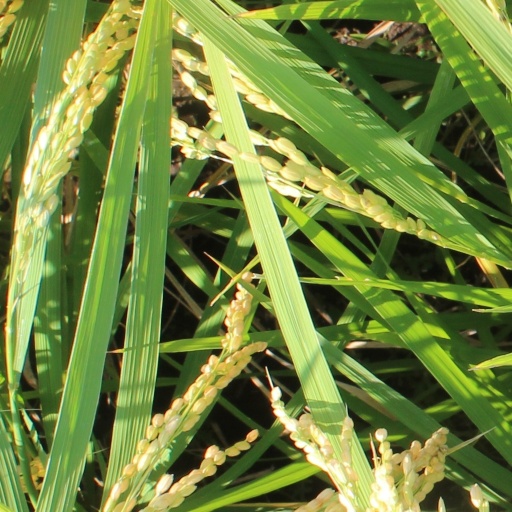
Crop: rice